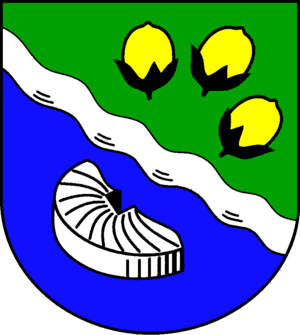
Nützen
Coat of arms of Nützen
Nützen er en by og en kommune i det nordlige Tyskland, beliggende i Amt Kaltenkirchen-Land i den vestlige del af Kreis Segeberg. Kreis Segeberg ligger i den sydøstlige del af delstaten Slesvig-Holsten.